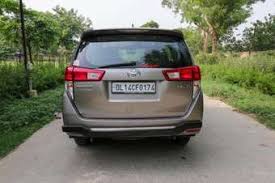
Label: noambulance